Winooski Block

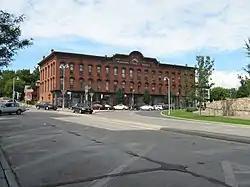

The Winooski Block is a historic commercial building at 1 through 17 East Allen Street (corner of Main Street) in downtown Winooski, Vermont. Built in 1867, it is the only major building to survive the city's urban renewal activities of the 1970s, and is a fine example of post-Civil War commercial architecture. It was listed on the National Register of Historic Places in 1974.